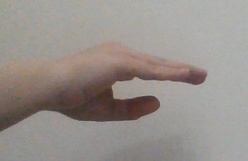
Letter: jeem